Alex Goodman

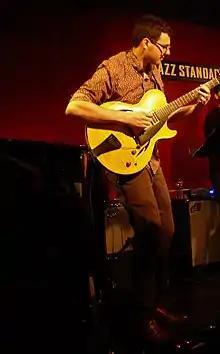
Goodman performing at the Jazz Standard in New York City

A native of Toronto, Canada, Goodman initially attended McGill University as a political science major. He later opted to return to Toronto to study music at the University of Toronto before relocating to New York City to complete a Master's degree at Manhattan School of Music.